Kingdom of the Canary Islands

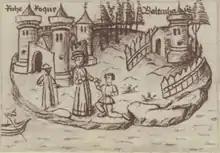
Miniature from chapter LXI in contemporary chronicle "Le Canarien", illustrating Béthencourt and Gadifer during their exploits in Fuerteventura.

Jean de Béthencourt was, after his death, succeeded by his nephew Maciot de Béthencourt, who turned out to be a tyrant. He established Teguise as the new capital. The Portuguese had been competing with the Castilians for the islands. The Castilians suspected that Maciot would sell the islands to them, which he did in 1448. Neither the natives nor the Castilians approved, and this led to a revolt which lasted until 1459 when the Portuguese were forced to leave. Portugal formally recognised Castile as the ruler of the Canary Islands in 1479 as part of the Treaty of Alcáçovas.